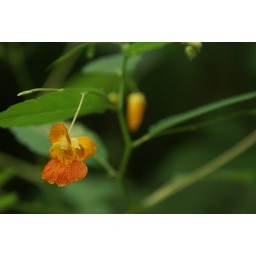
little orange flower that kept blowing in the wind